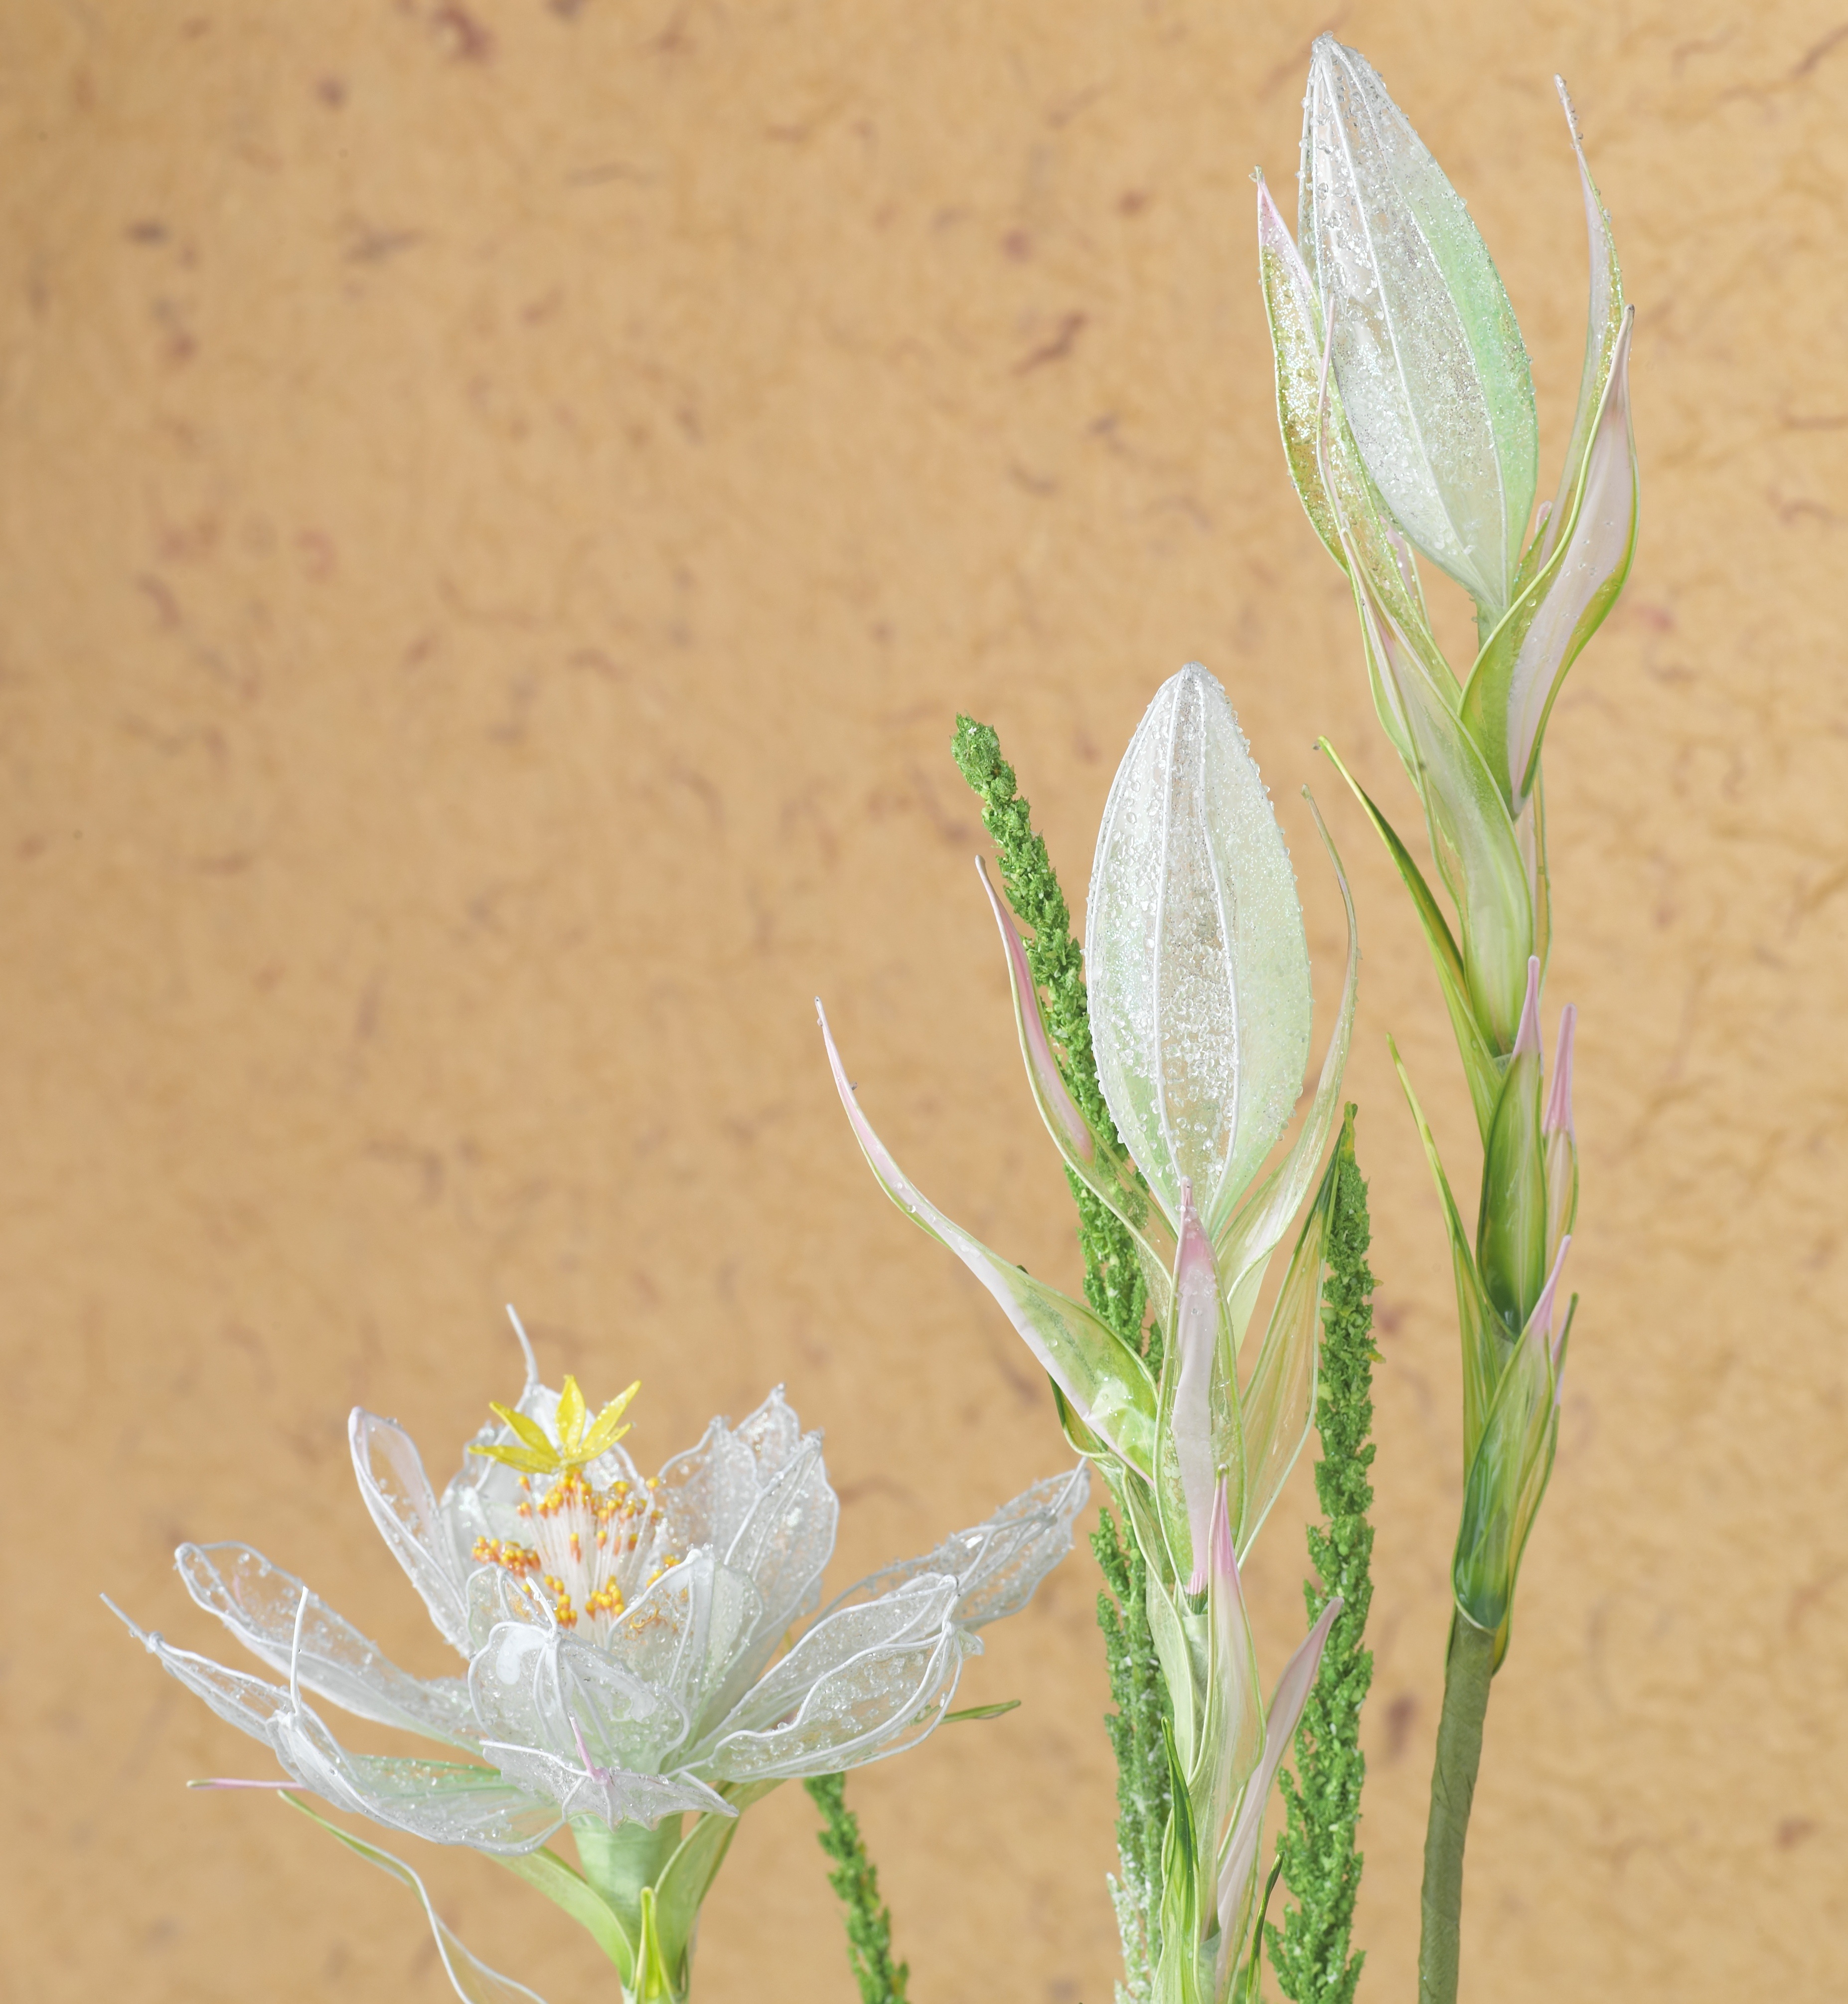
branch, plant, plastic, leaf, flower, floral, bouquet, decoration, herb, botany, yellow, flora, arrangement, decorative, floristry, hobby, flowering plant, flower bouquet, ikebana, floral design, grass family, plant stem, land plant, flower arranging